Elias Colbert

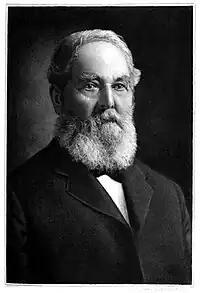
Elias Colbert

Elias Colbert (April 23, 1829 - June 28, 1921) was a British American astronomer, journalist, educator, mathematician, linguist, professor at the University of Chicago, director of the Dearborn Observatory, and president of the Chicago Astronomical Society. His book, "Star Studies: What We Know of the Universe Outside the Earth" (1871) was an early, 19th century example of interest in the subject of life on Mars.